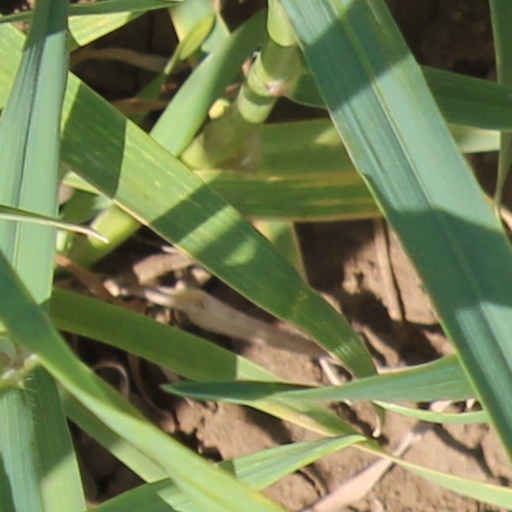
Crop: wheat